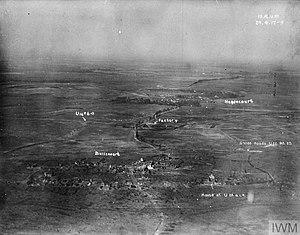
Vue aérienne
Hendecourt-lès-Cagnicourt est une commune française située dans le département du Pas-de-Calais en région Hauts-de-France.